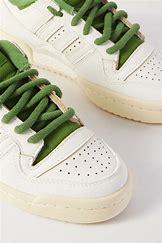
Brand: adidas
Model: originals Adidas Originals Forum